Liulichang station

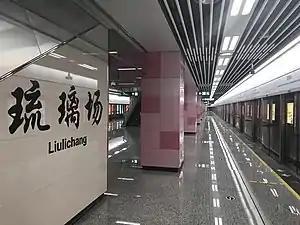
Line 7 platform

Liulichang is a station on Line 6 and Line 7 of the Chengdu Metro in China. It was opened on 6 December 2017.